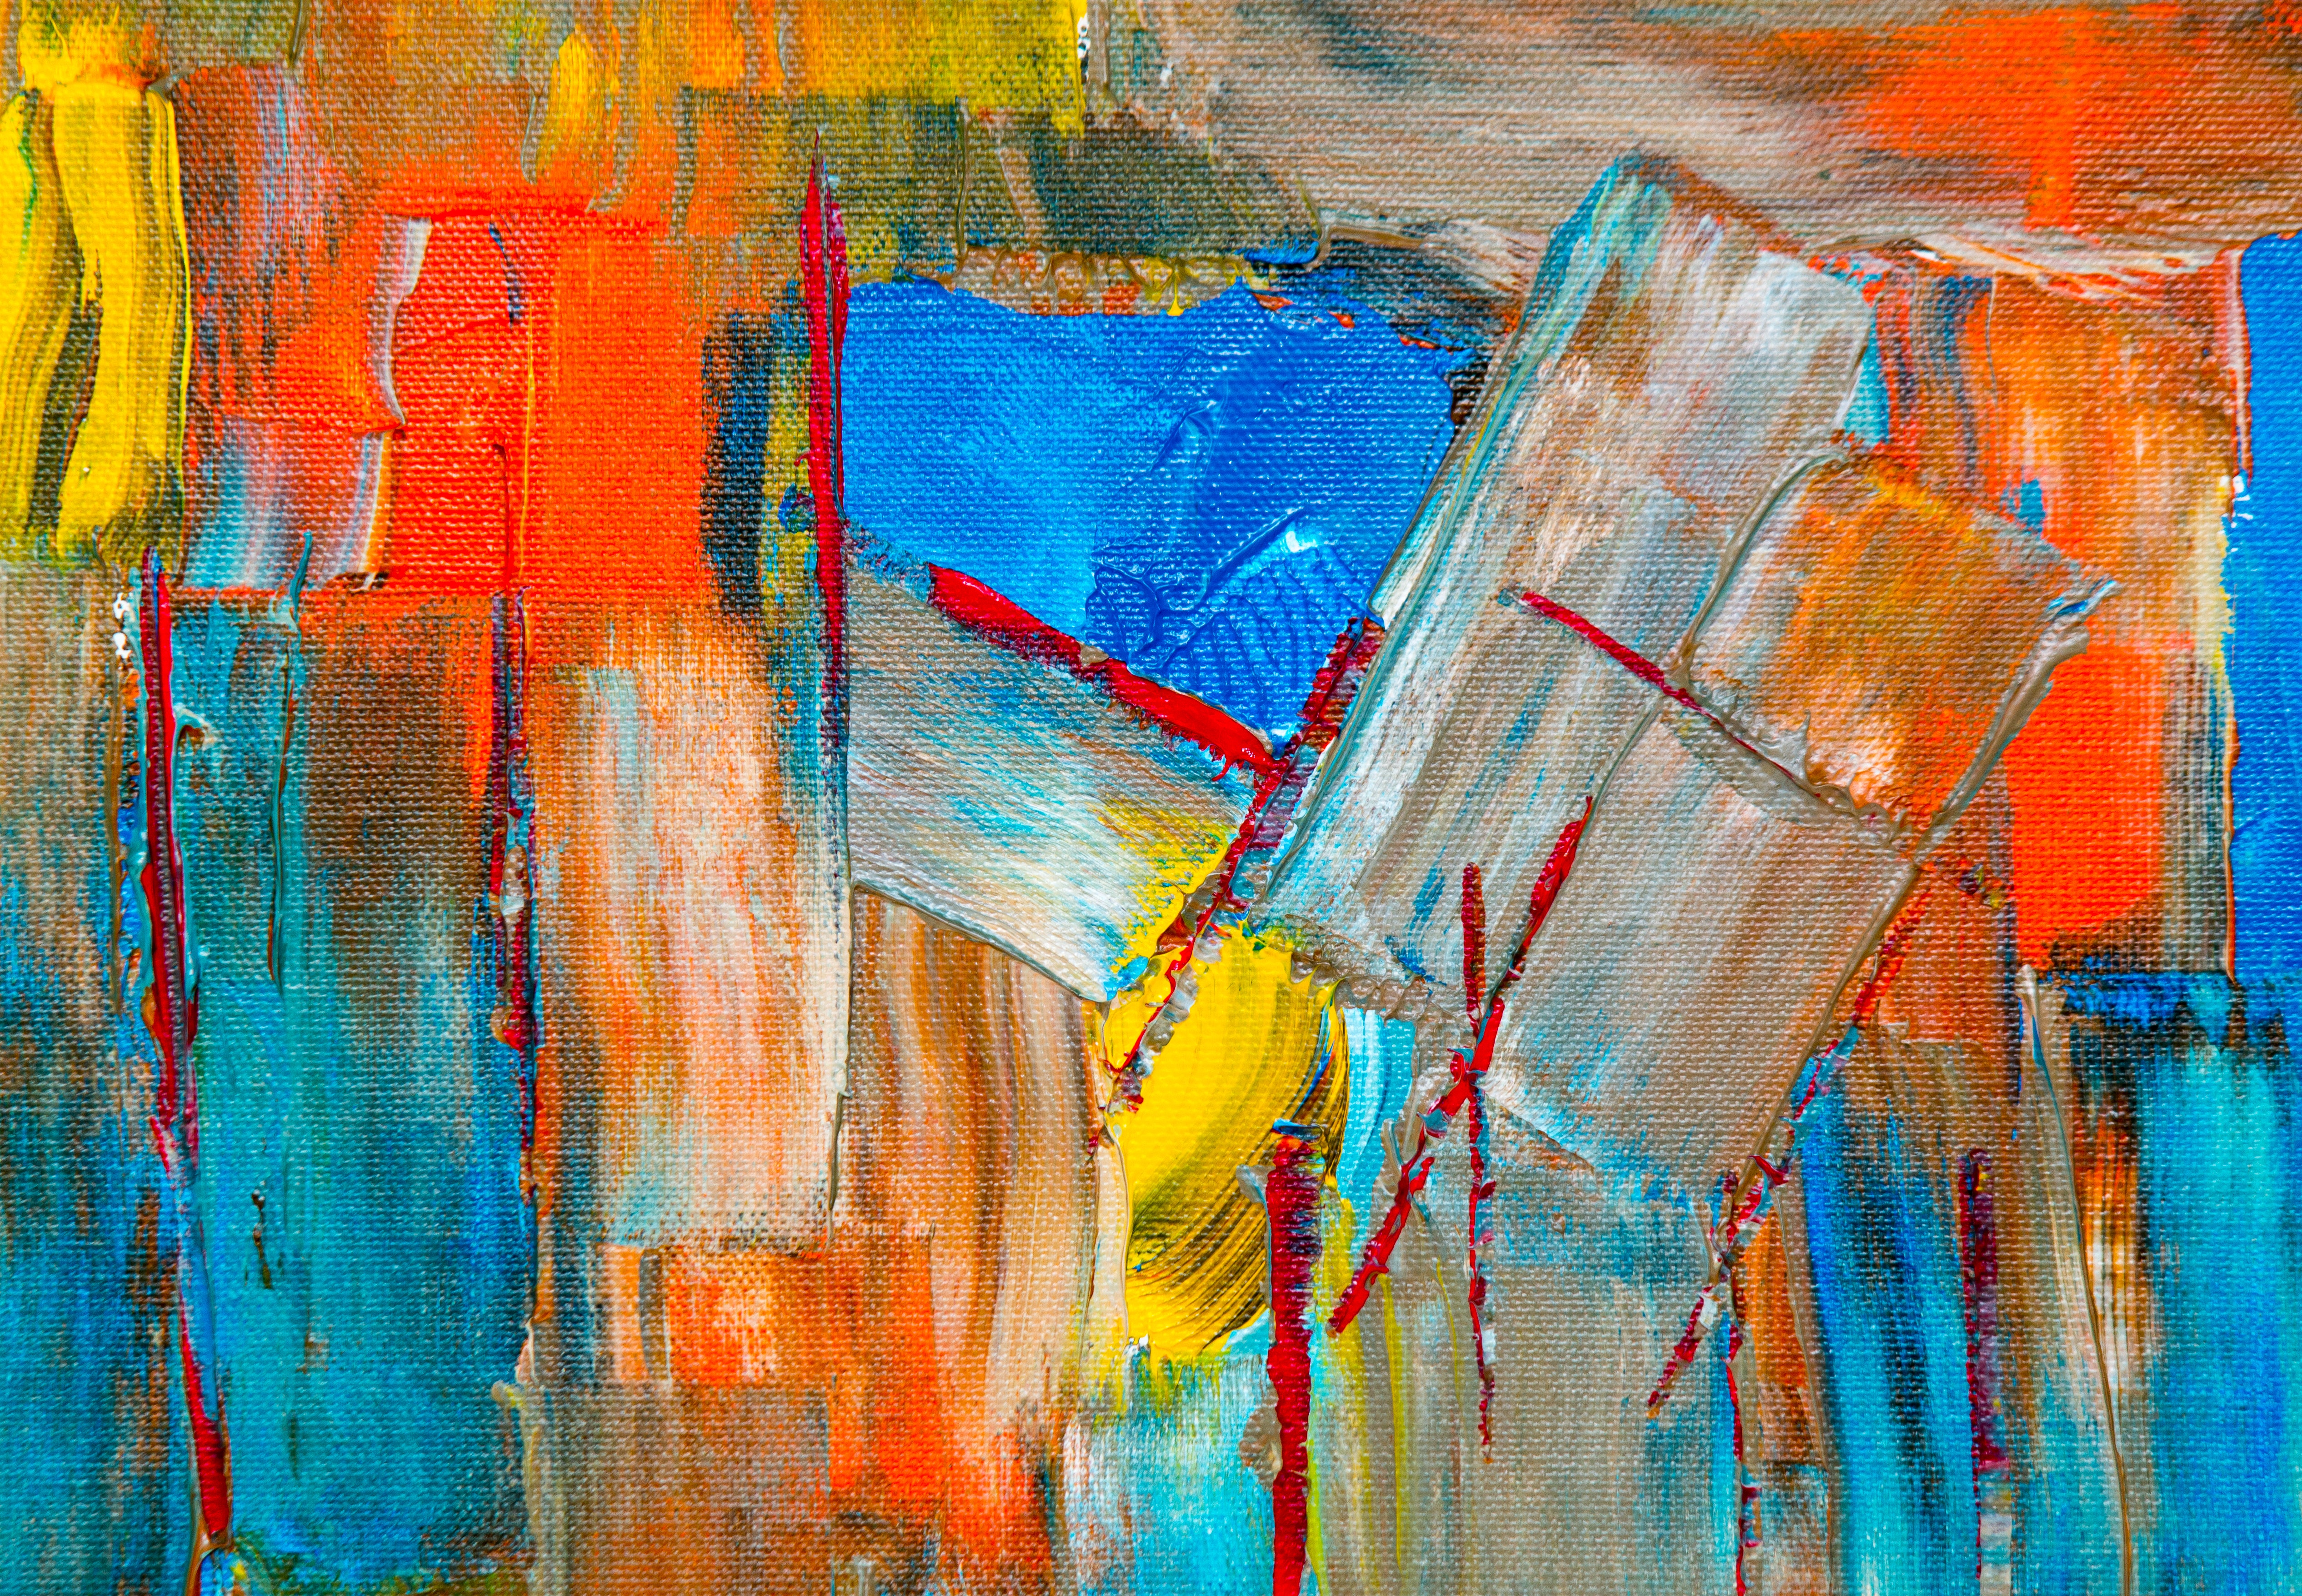
blue, painting, modern art, orange, red, acrylic paint, art, yellow, watercolor paint, visual arts, line, paint, tree, Colorfulness, artwork, child art